2013 International Champions Cup

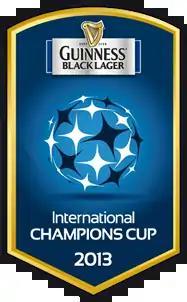

The 2013 International Champions Cup (or ICC) was an exhibition association football tournament played in Spain and the United States. It began on Saturday, July 27 and culminated on Wednesday, August 7, 2013. This tournament replaced the World Football Challenge and was staged mainly throughout the United States, and with one match in Spain. The participating teams were LA Galaxy of the United States, Real Madrid and Valencia of Spain, Milan, Juventus and Inter Milan of Italy, and Chelsea and Everton of England. In the United States, Fox Soccer televised 11 of 12 matches live, and Fox Sports broadcast one match live on August 3. ESPN Deportes televised all matches live on TV and on WatchESPN in Spanish.